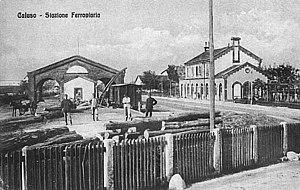
Intérieur de la gare vers 1900, avec le bâtiment voyageurs et une halle à marchandises.
La gare de Caluso est une gare ferroviaire italienne de la ligne de Chivasso à Aoste, située sur le territoire de la commune de Caluso, en bordure Est de la ville, dans la province de Turin en région du Piémont.